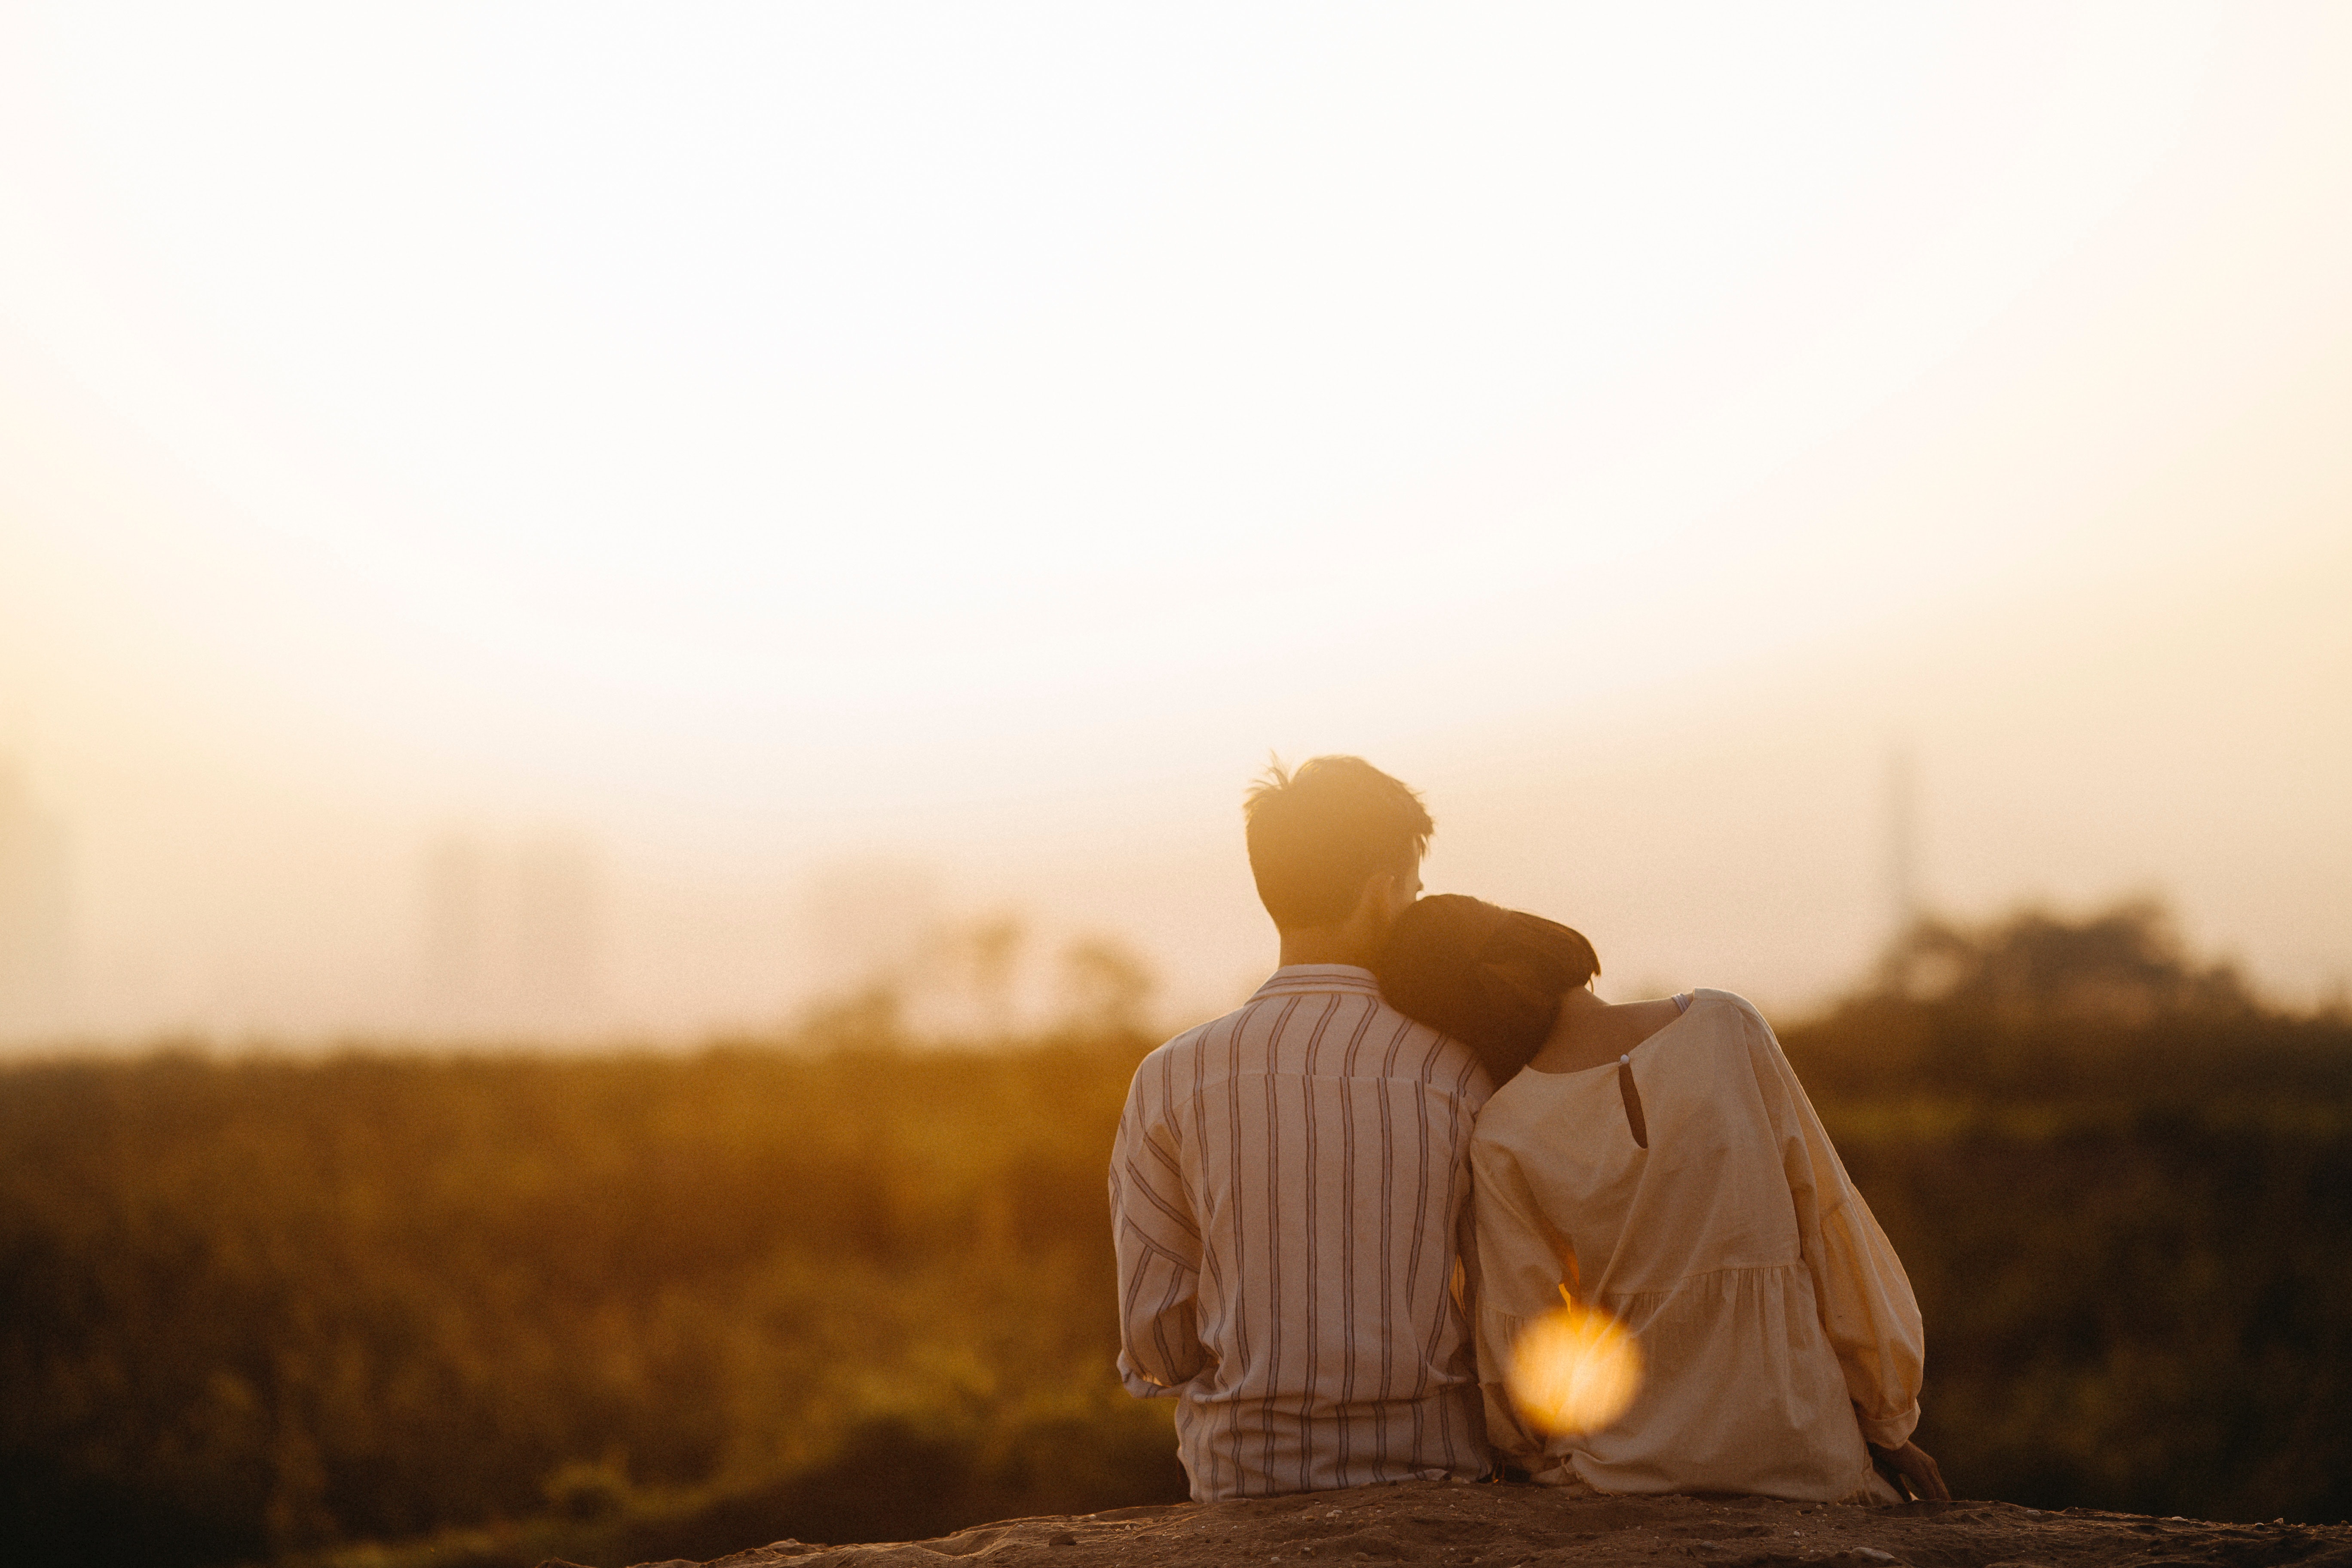
People in nature, photograph, sky, atmospheric phenomenon, morning, love, yellow, photography, romance, sunlight, atmosphere, cloud, backlighting, sunrise, landscape, stock photography, evening, sunset, engagement, gesture, mist, happy, sitting, dawn, grassland